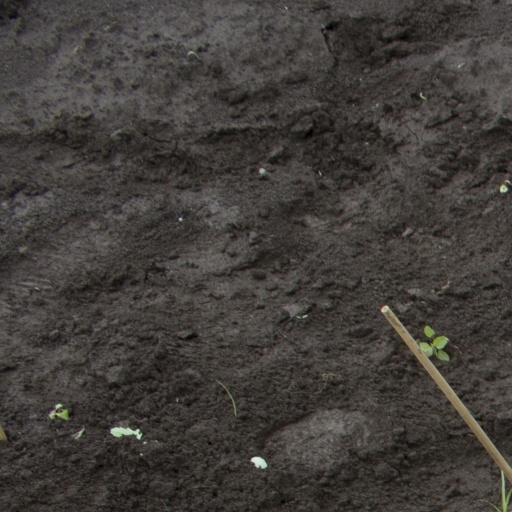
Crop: soybean